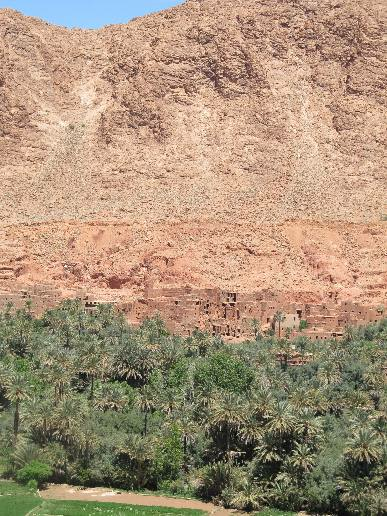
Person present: No